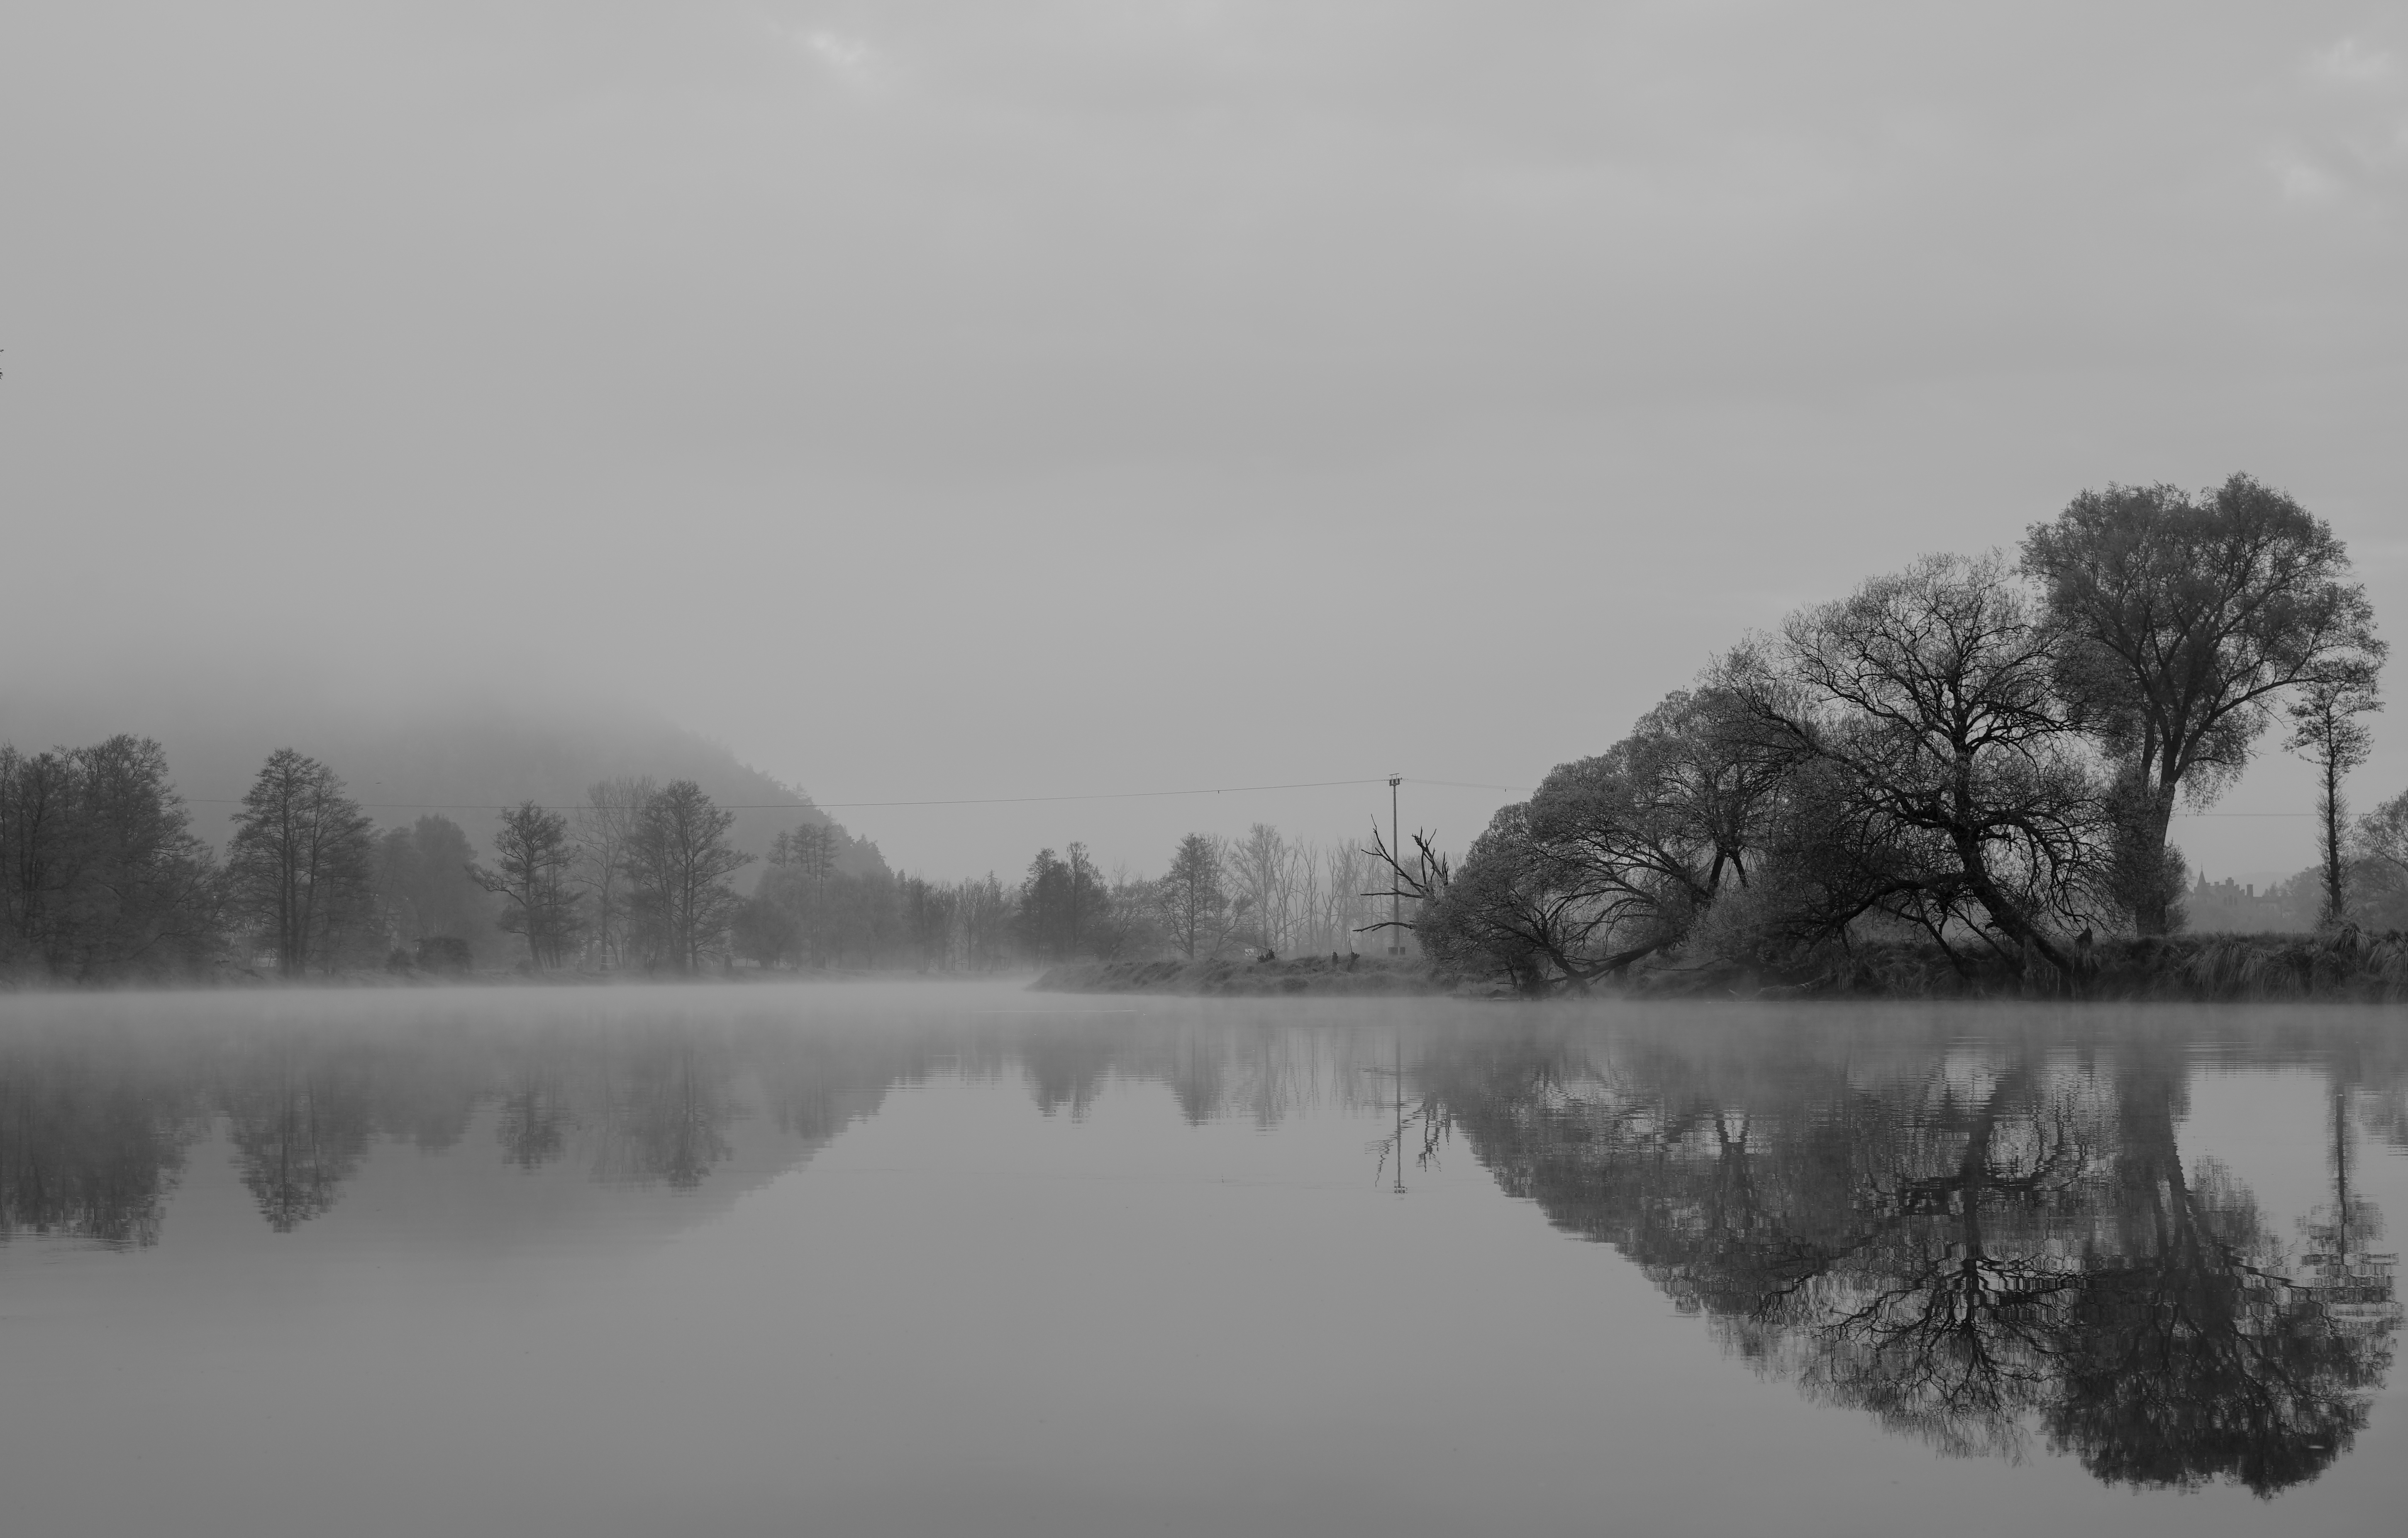
landscape, tree, nature, snow, winter, cloud, black and white, fog, mist, white, morning, lake, river, europe, reflection, weather, black, monochrome, season, art, mono, europa, beauty, germany, deutschland, landschaft, kunst, bayern, bavaria, fluss, regen, loch, monochrom, regenstauf, regental, naturschutz, uvp, monochrome photography, atmospheric phenomenon